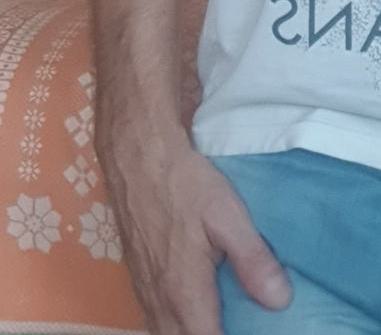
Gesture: no_gesture